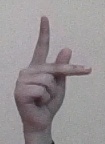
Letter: dha